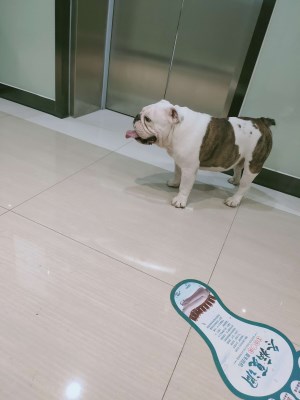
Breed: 1121-n000002-French_bulldog